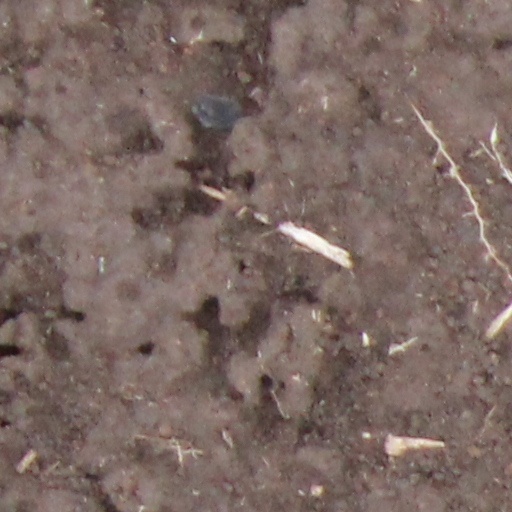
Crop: wheat